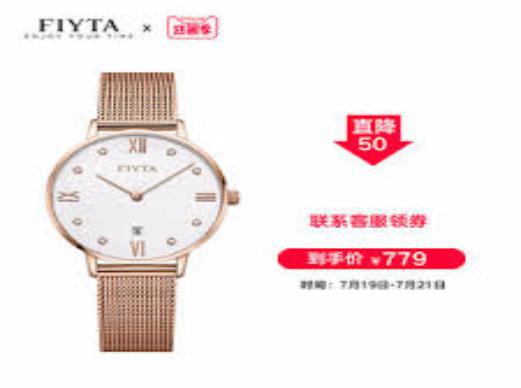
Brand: fiyta
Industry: Electronic